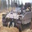
Label: tank